Detmold station

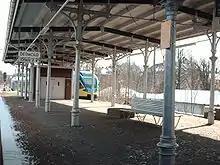
An Ostwestfalen-Bahn service leaves the station

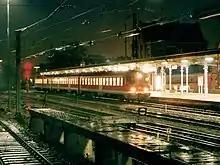
One of the last class 624 services in 2003

Detmold is covered by "Der Sechser" (“the six”) fares of the "Zweckverband Verkehrsverbund OWL" (Ostwestfalen-Lippe transport association). Towards Paderborn and to Bad Driburg there is a transition to the fares of the "Nahverkehrsverbund Paderborn-Höxter" (Paderborn-Höxter local transport association). "NRW-tariff" fares can also be used over the whole area.